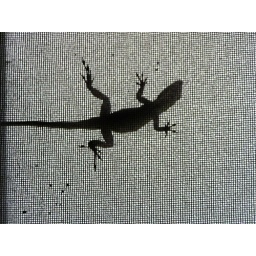
What a perv. He squeezed in between the screen and the frosted glass window in the bathroom and was watching me!